Armando Reyes

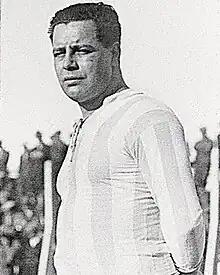

Armando Reyes (28 October 1893 – 7 September 1954) was an Argentine footballer and manager who spent his entire career in Racing Club, where he stayed from 1911 to 1929. His position on the field was left back.